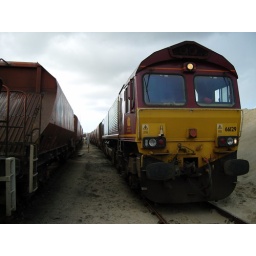
The Wool sand train birthed in wool sidings. (The rear half is on the left)